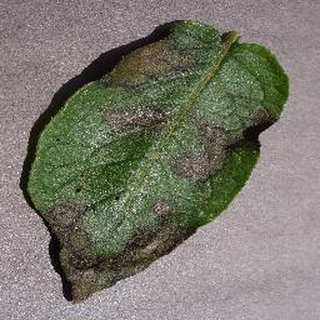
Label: potato_late_blight